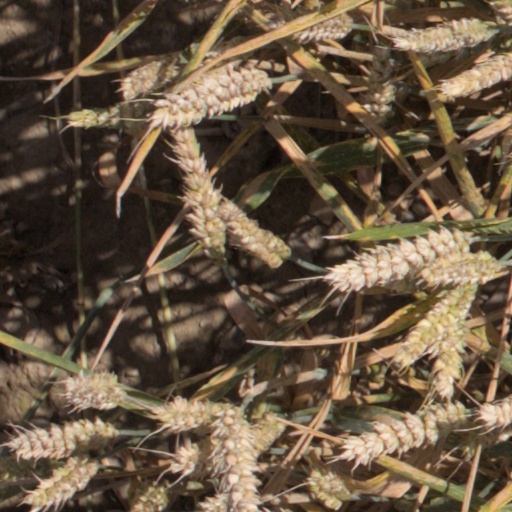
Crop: wheat